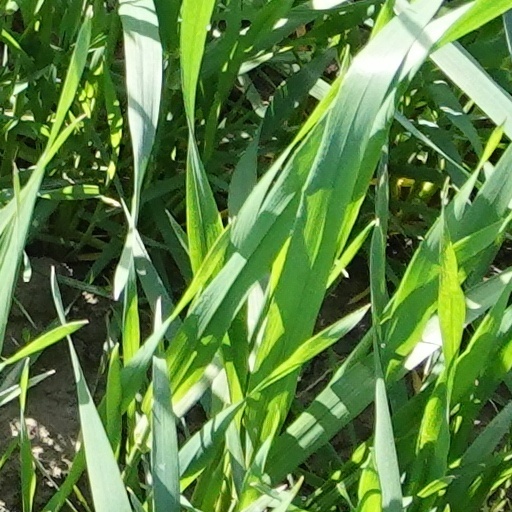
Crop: wheat